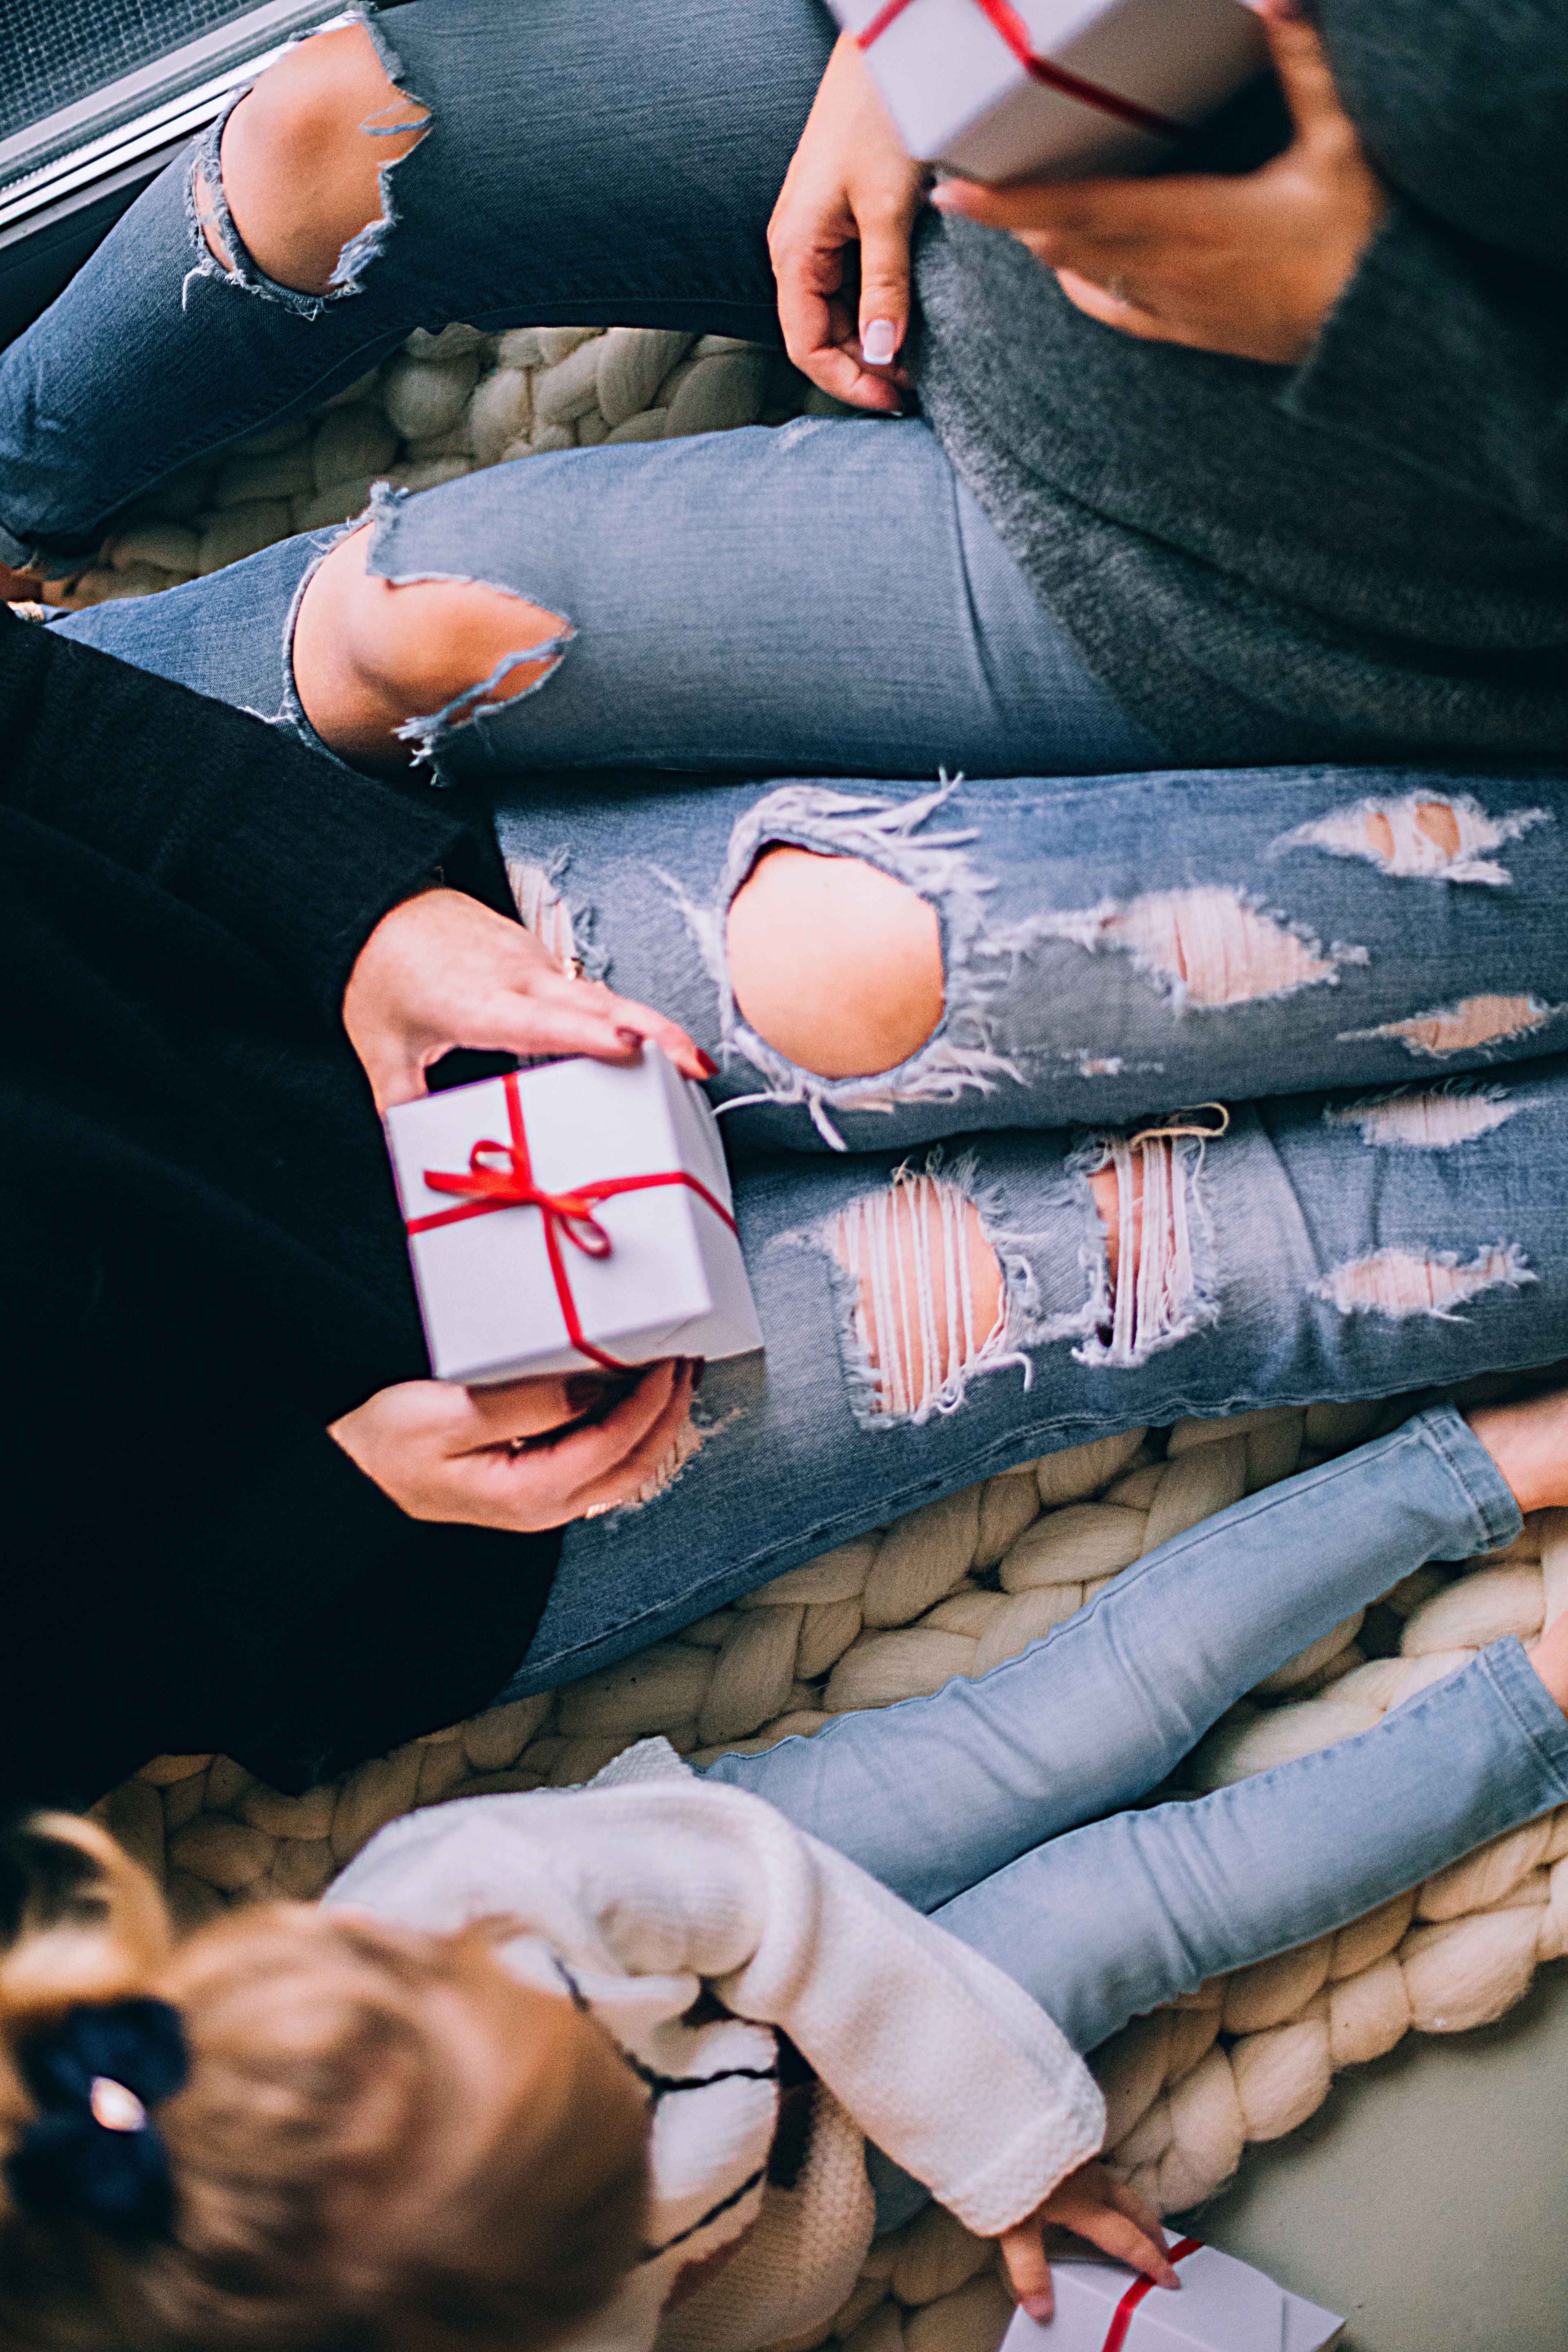
hand, snapshot, jeans, nail, finger, photography, denim, flesh, leisure, gesture